A Girl in Winter

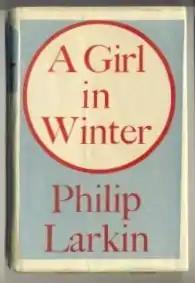
First edition (UK)

A Girl in Winter is a novel by Philip Larkin, first published in 1947 by Faber and Faber. It was published in the USA in 1962 by St Martin's Press.